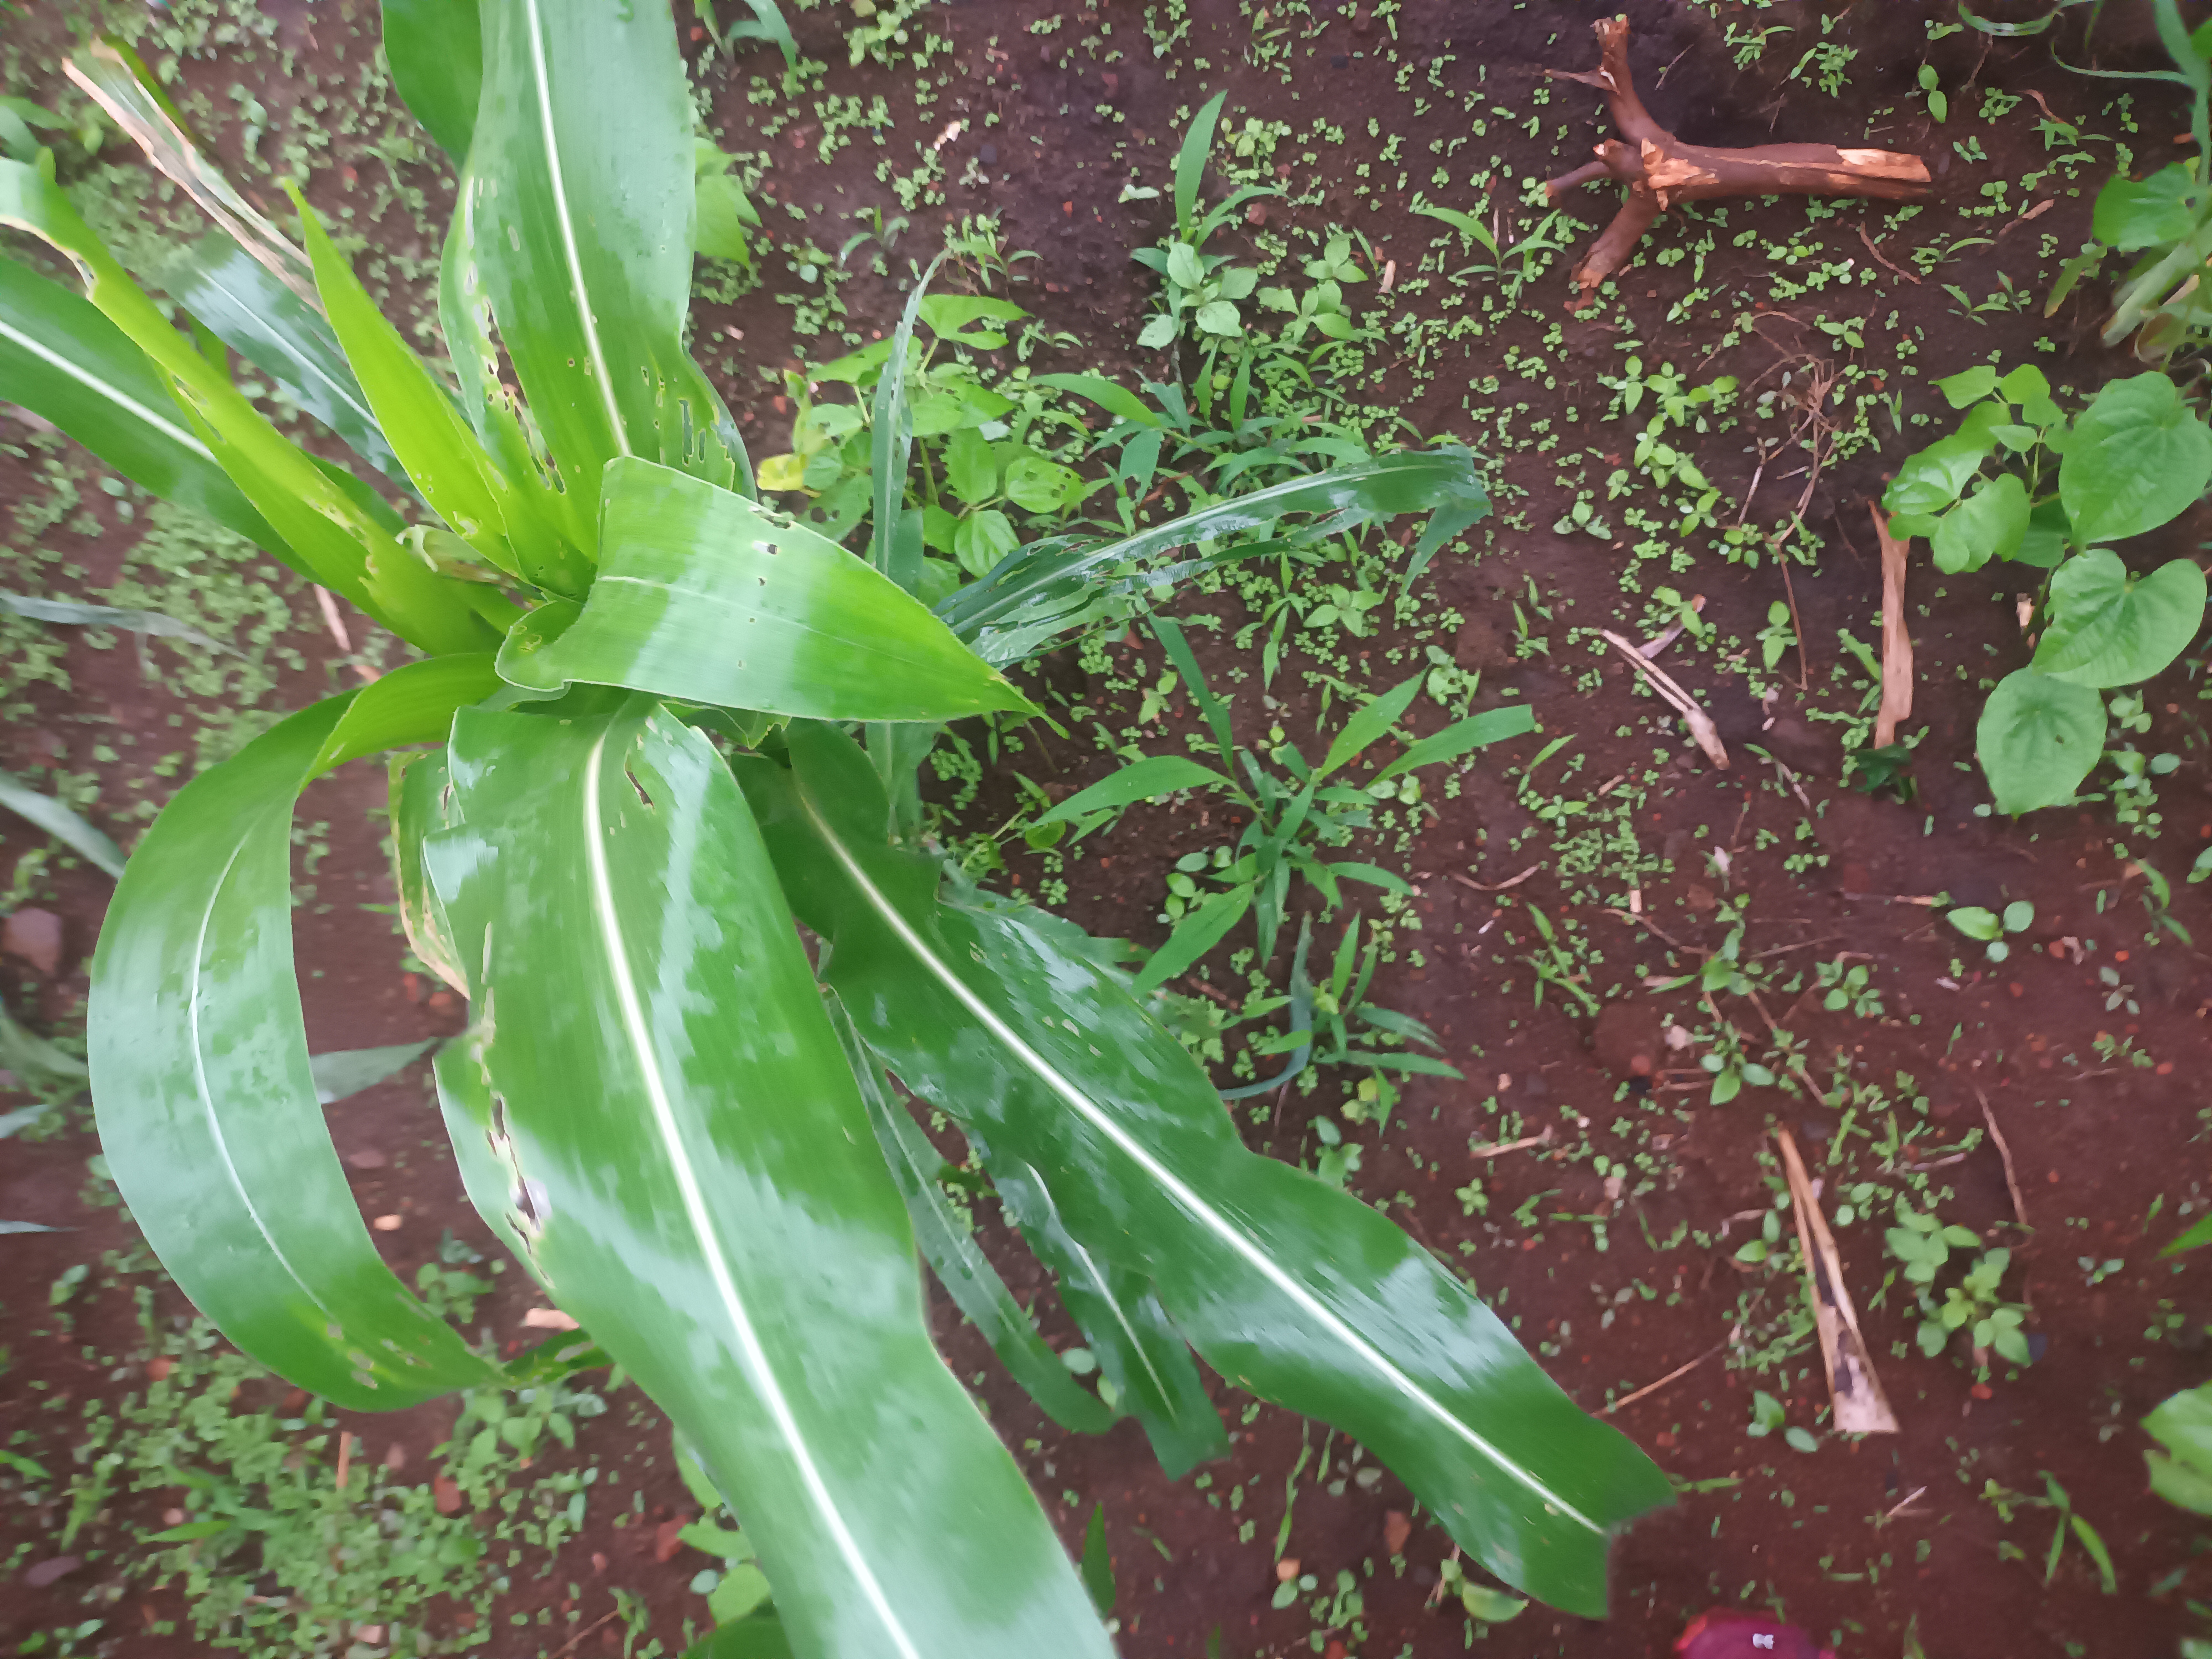
Label: spodoptera_frugiperda